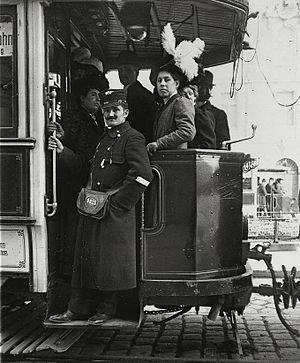
Le Tramway de Vienne compte 30 lignes desservant la ville de Vienne en Autriche.